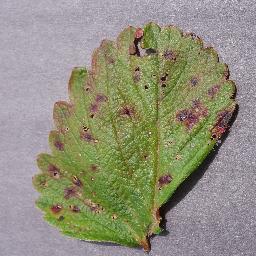
Label: Strawberry___Leaf_scorch